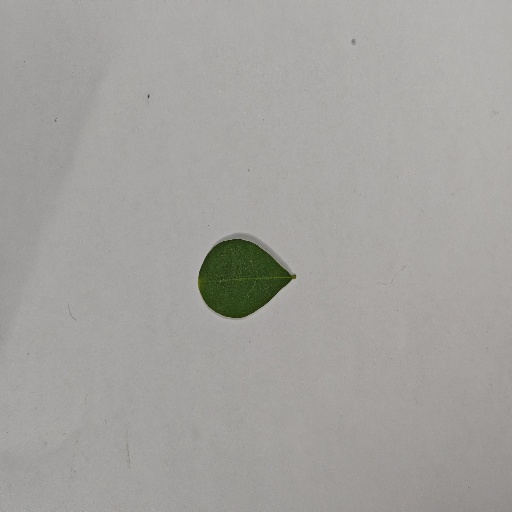
Species: Sojina
Leaf condition: Healthy Leaf